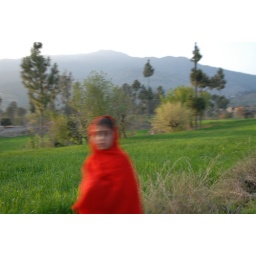
girl on road in Manshera.jpg